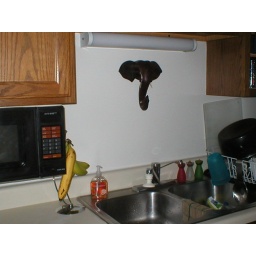
elephant from Jen in kitchen